Nam Jin

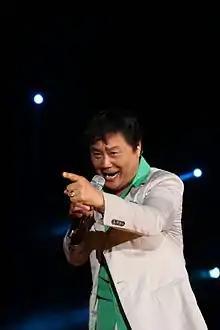

Nam Jin (born September 27, 1946) is a South Korean trot singer. He debuted in 1965 with the album "Seoul Playboy", and became one of South Korea's most popular singers of the 1960s and 1970s.